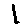
Label: 1